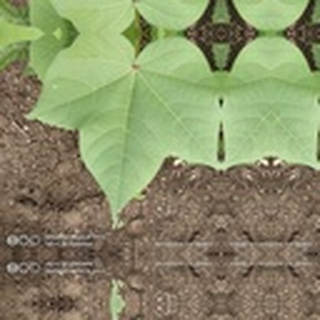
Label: healthy_cotton